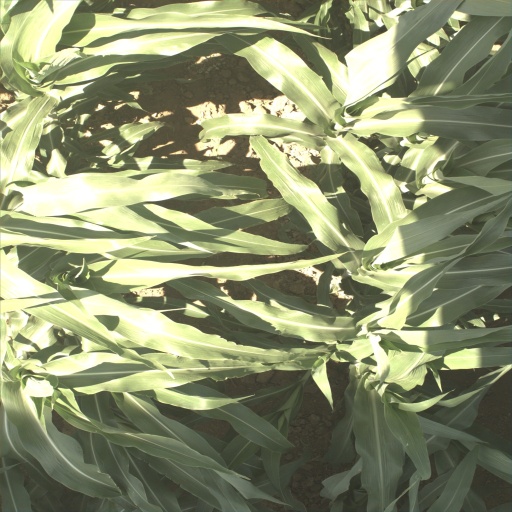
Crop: sorghum